Nino Benvenuti

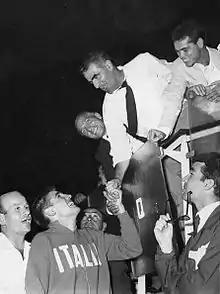
Benvenuti talks to his father Fernando at the 1960 Olympics

On 20 January 1961, Benvenuti made his professional boxing debut, beating Ben Ali Allala by decision in six rounds. He then won 29 fights in a row before challenging for the Italian middleweight title, on 1 March 1963, in Rome against Tommaso Truppi. His winning streak extended to 30 when he knocked out Truppi in round eleven. His winning streak reached 46 wins in a row when he met former world junior middleweight champion Denny Moyer on 18 September 1964, beating Moyer on points in ten rounds.